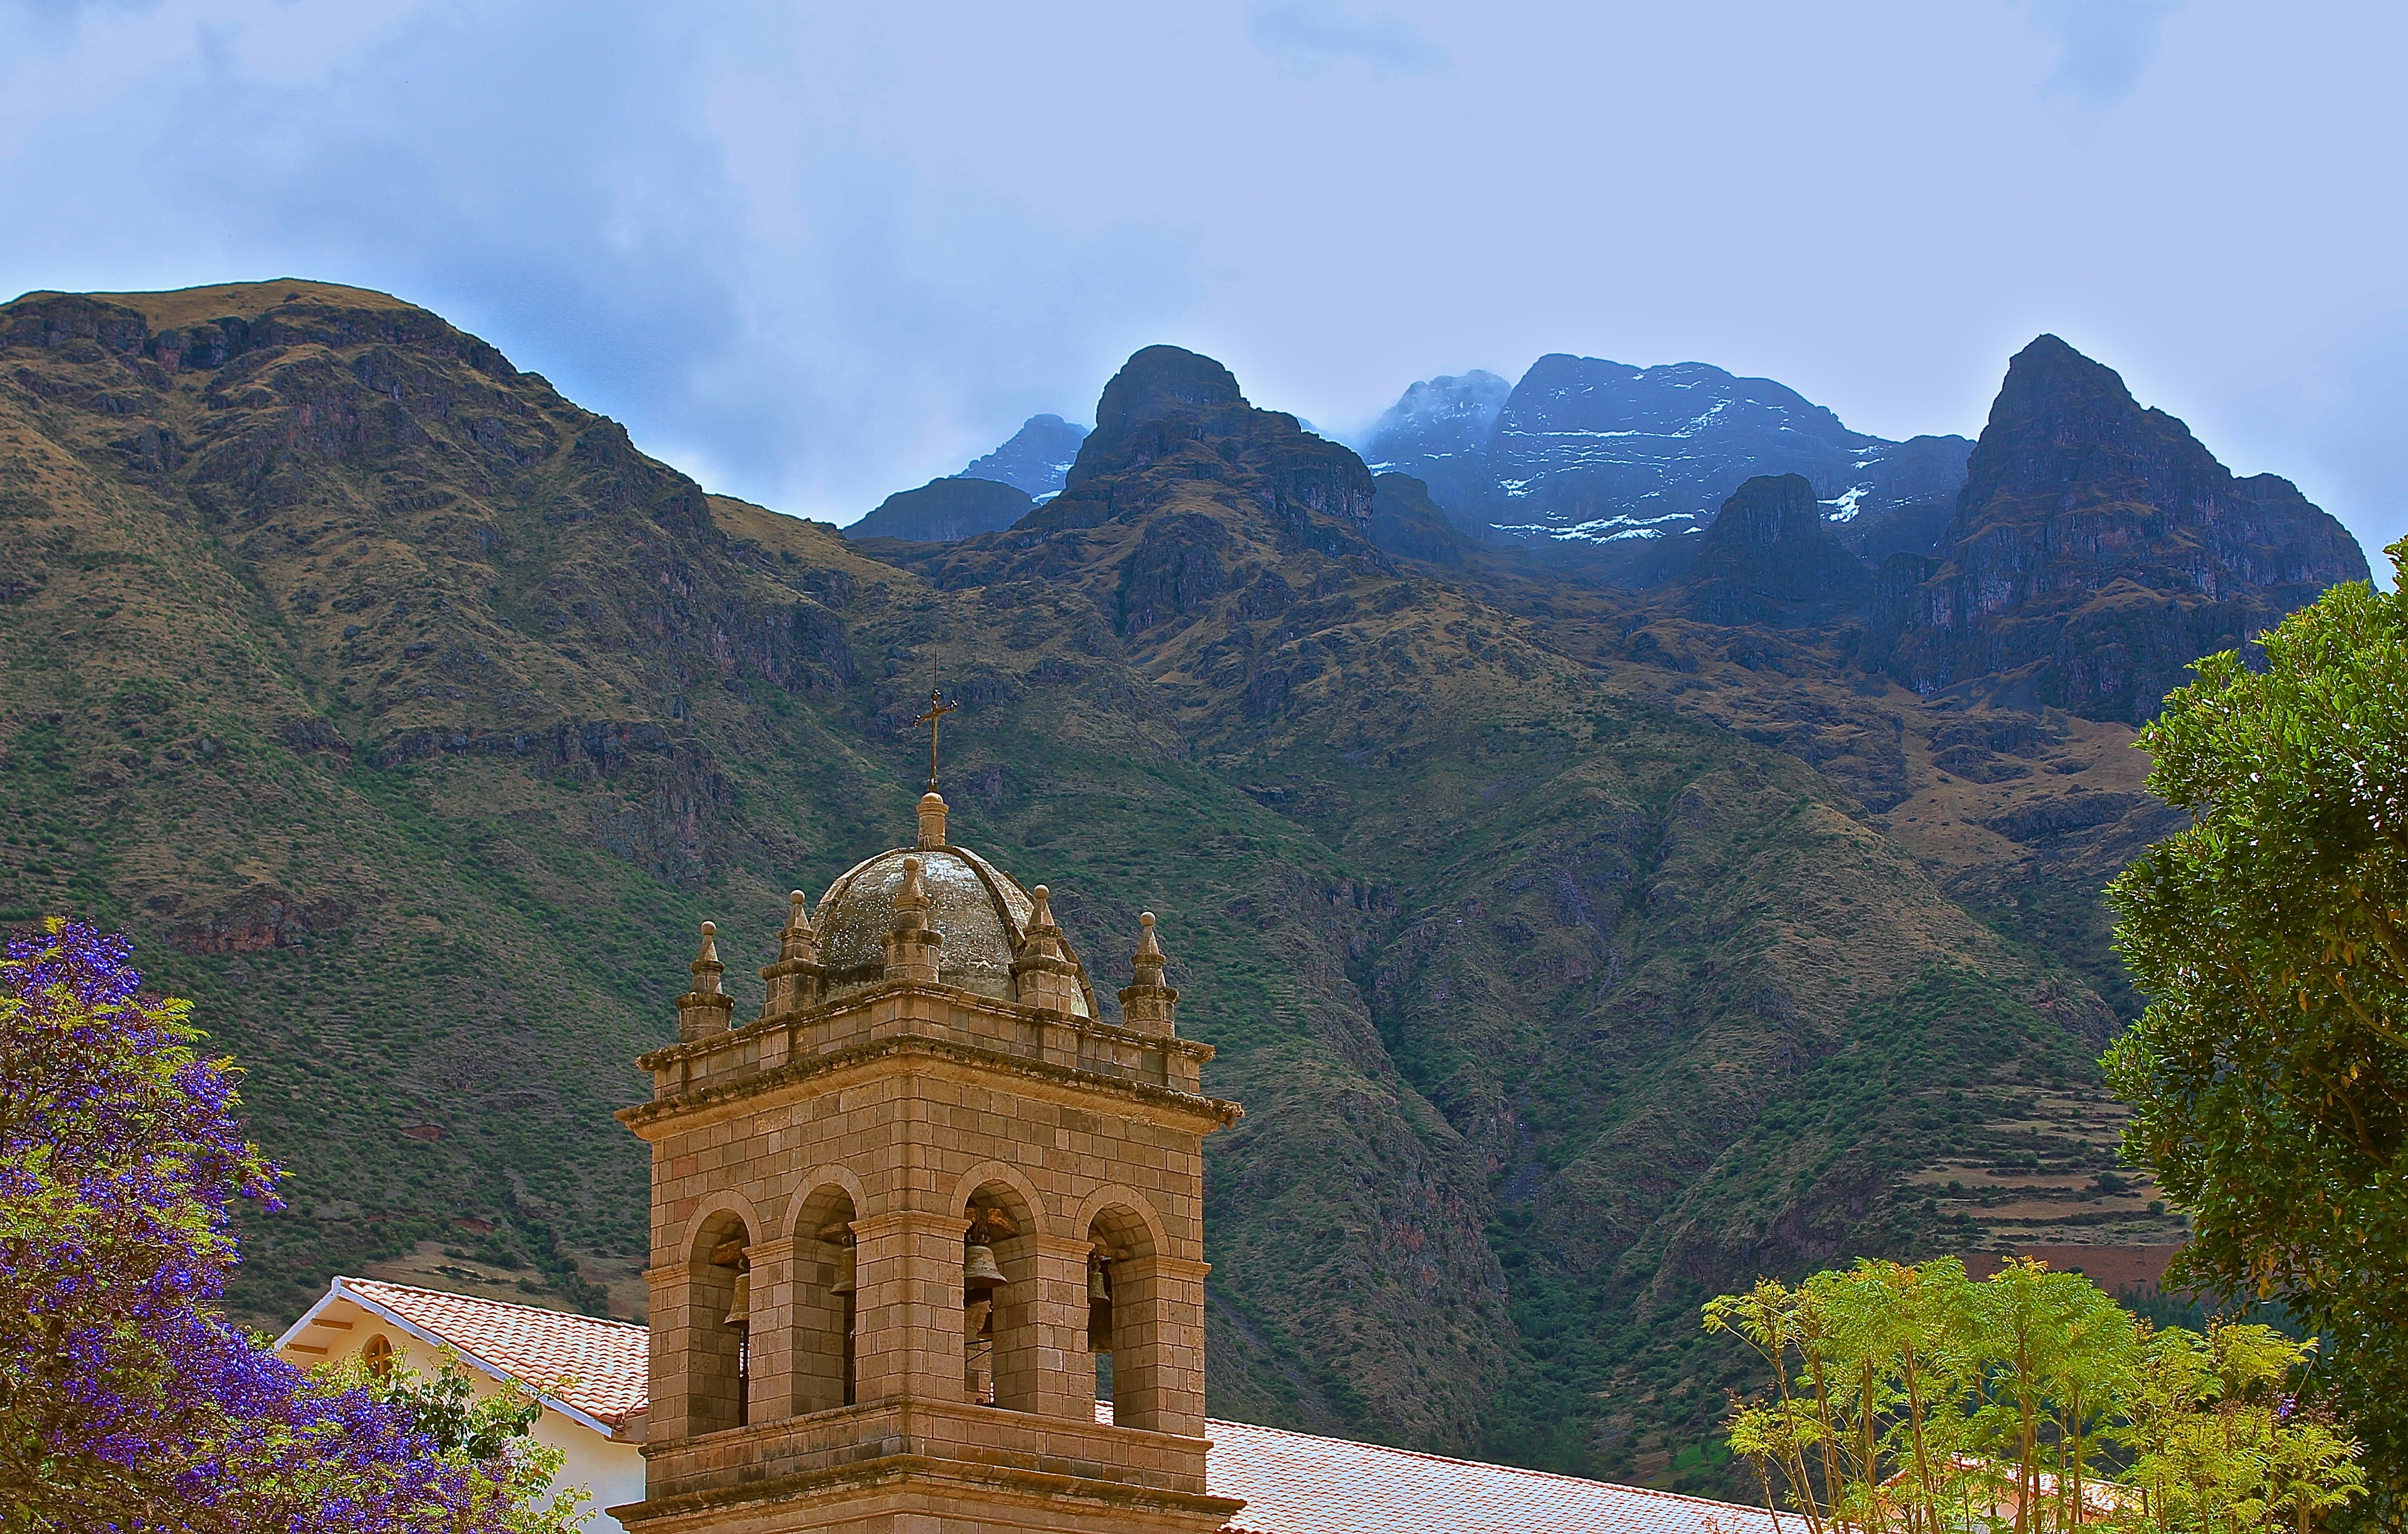
landscape, rock, mountain, architecture, sky, hill, flower, building, valley, mountain range, autumn, church, tourism, place of worship, alps, monastery, mountainous landforms